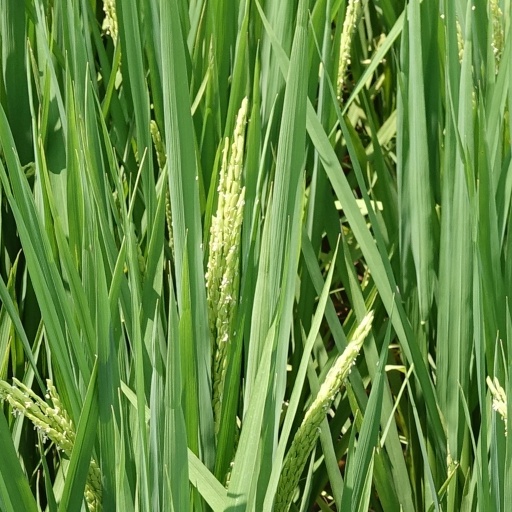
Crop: rice